Mexico

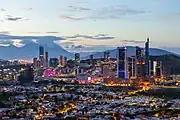
Skyscrapers in San Pedro Garza García, Nuevo León

In Mexico, are considered "Protected Natural Areas". These include 34 biosphere reserves, 67 national parks, 4 natural monuments, 26 areas of protected flora and fauna, 4 areas for natural resource protection and 17 sanctuaries (zones rich in diverse species). Some of Mexico's native culinary ingredients include maize, tomato, beans, squash, chocolate, vanilla, avocado, guava, chayote, epazote, camote, jícama, nopal, zucchini, tejocote, huitlacoche, sapote, mamey sapote, and a great variety of chiles, such as the habanero and the jalapeño. Tequila, the distilled alcoholic drink made from cultivated agave cacti is a major industry. Because of its high biodiversity Mexico has also been a frequent site of bioprospecting by international research bodies.